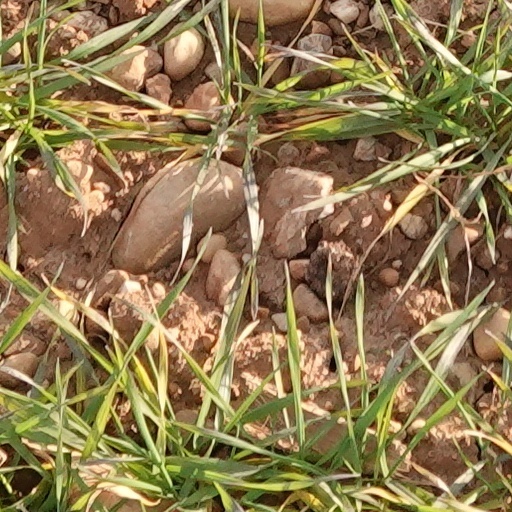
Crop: wheat